Quintin Craufurd

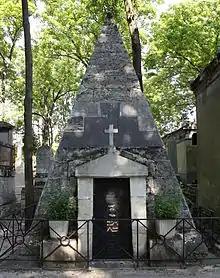
Grave of Quintin Craufurd in Père Lachaise Cemetery.

Quintin Craufurd (22 September 1743 – 23 November 1819) was a British author born at Kilwinning, Scotland.